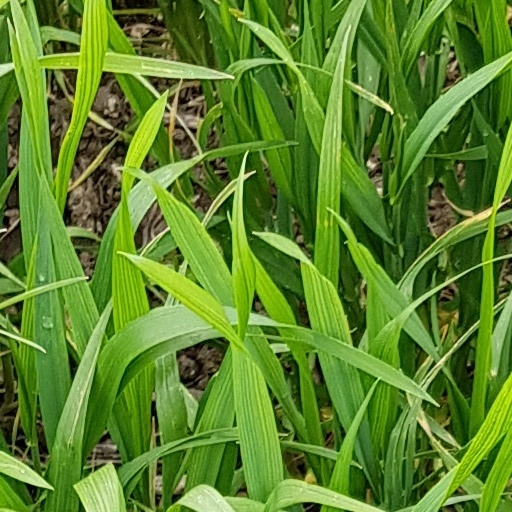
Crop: wheat